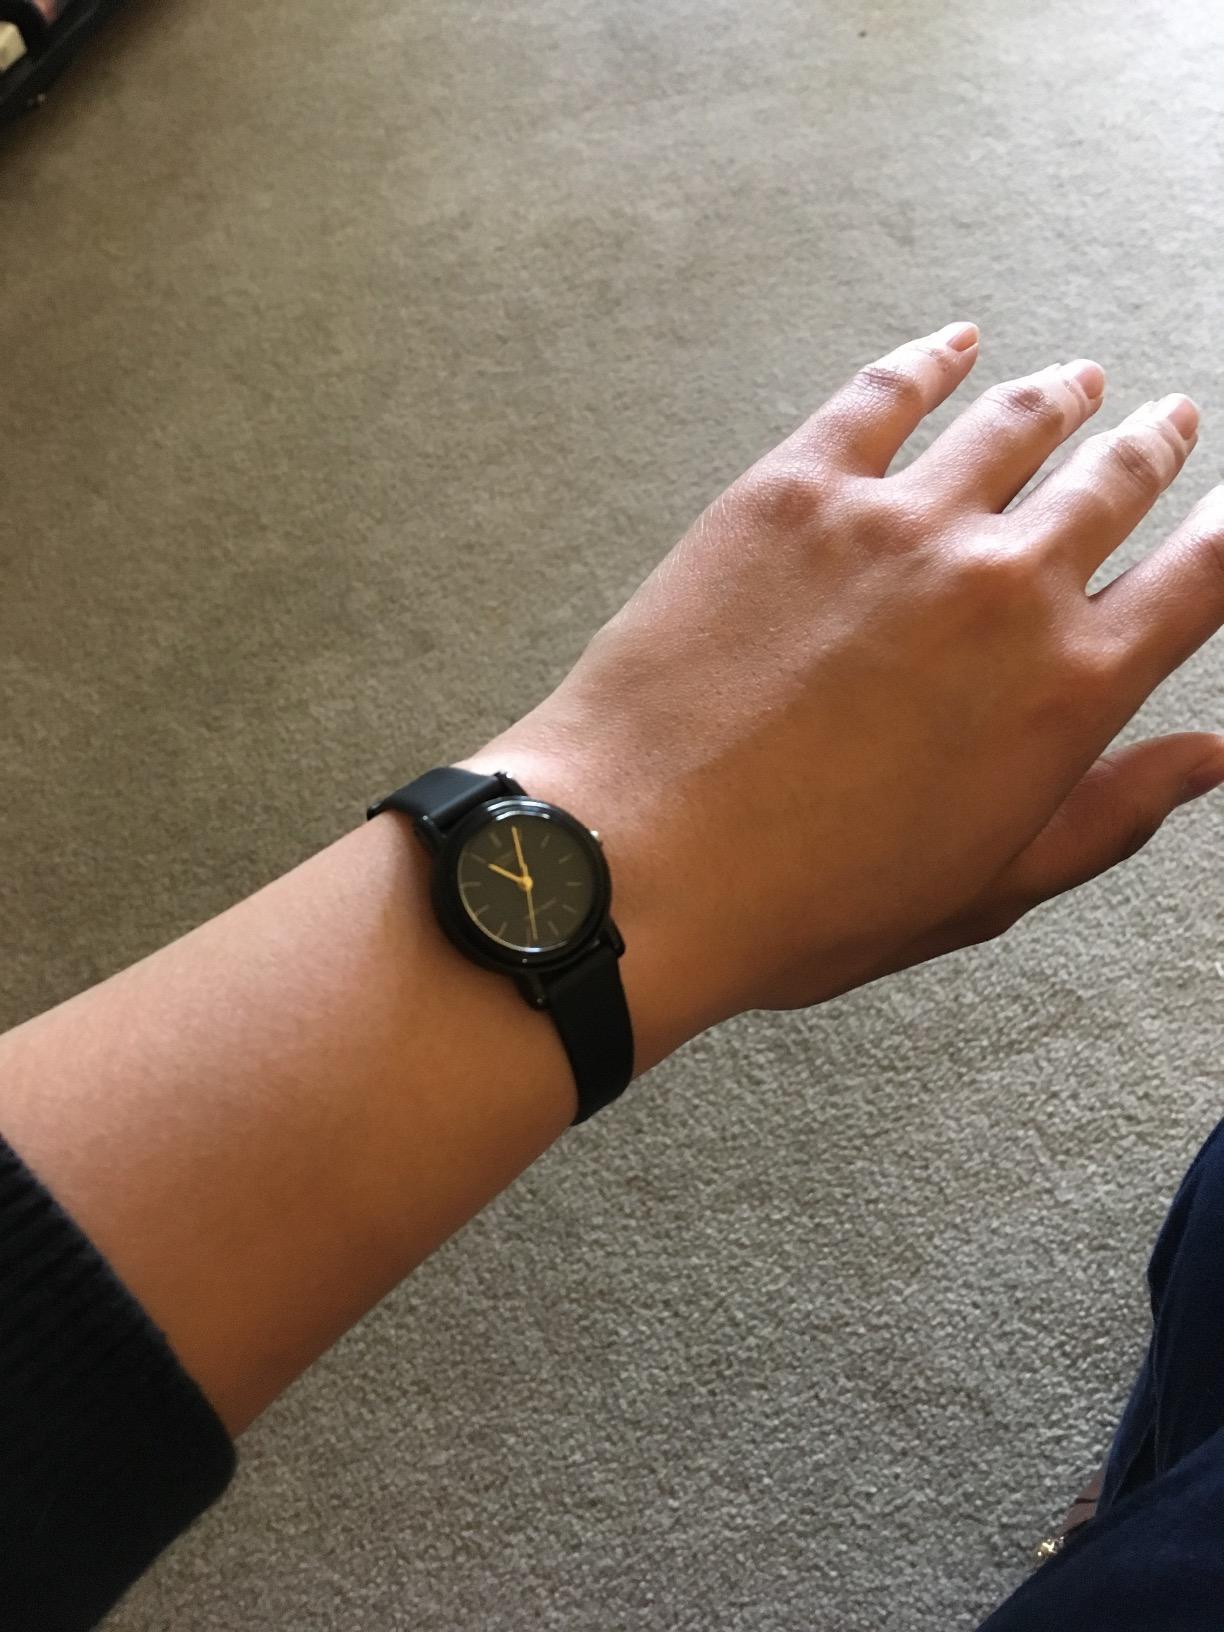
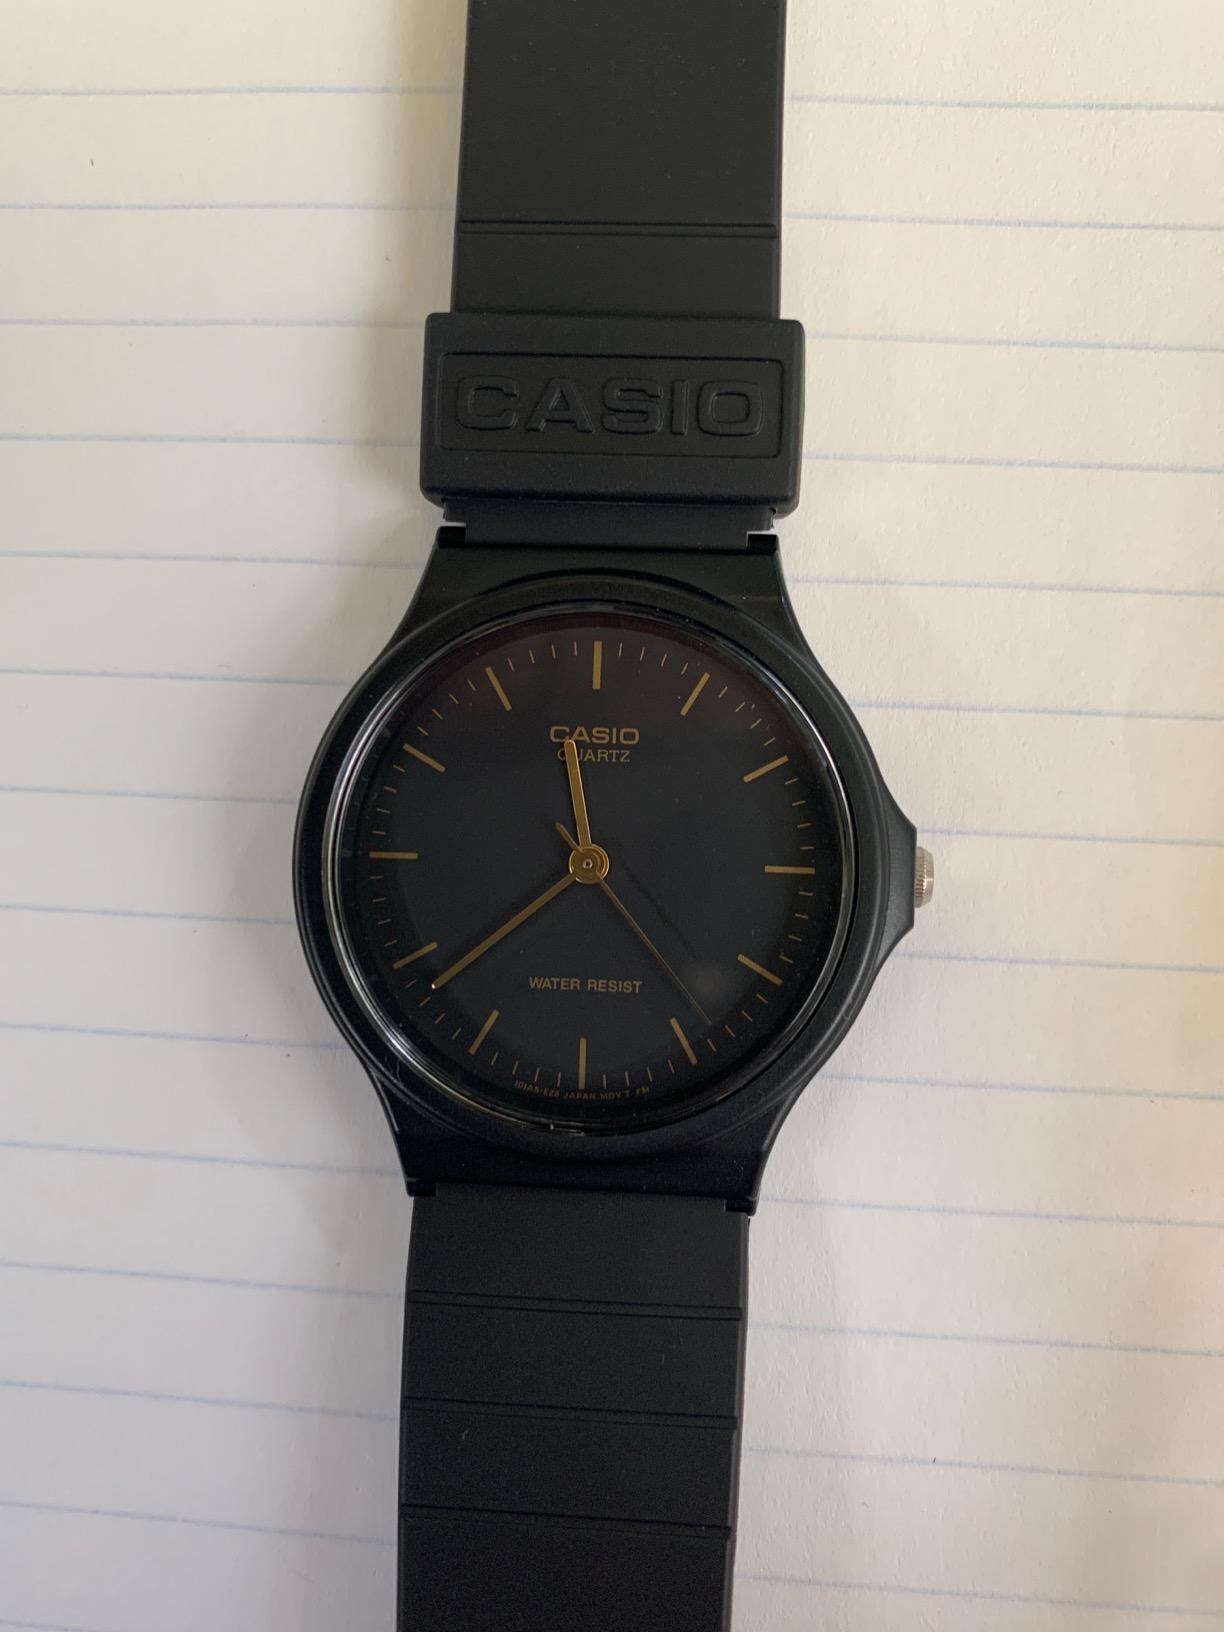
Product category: accessories_watch
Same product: no